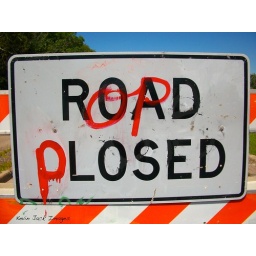
A road closed (I think) sign in St. Paul.